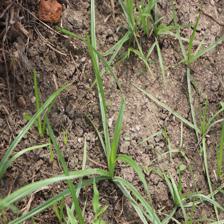
Label: Grass